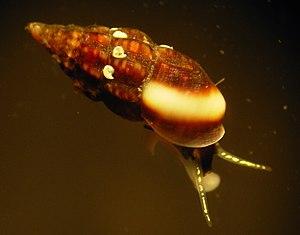
Rissoa guerini. Vue latéro-dorsale de la coquille et de la tête.
Rissoa guerini est un petit mollusque gastéropode marin de la famille des Rissoidés.